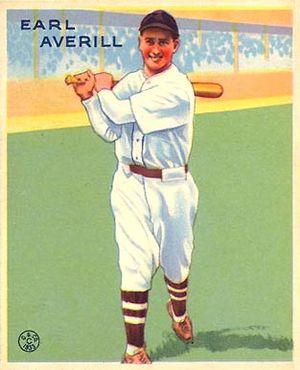
Howard Earl Averill était un joueur américain de baseball qui a joué comme champ extérieur dans la Ligue majeure de baseball notamment pour les Cleveland Indians entre 1929 et 1939. Sélectionné six fois pour le All-Star Game, il est élu au Temple de la renommée du baseball en 1975. Son numéro 3 est retiré par les Cleveland Indians en 1975.